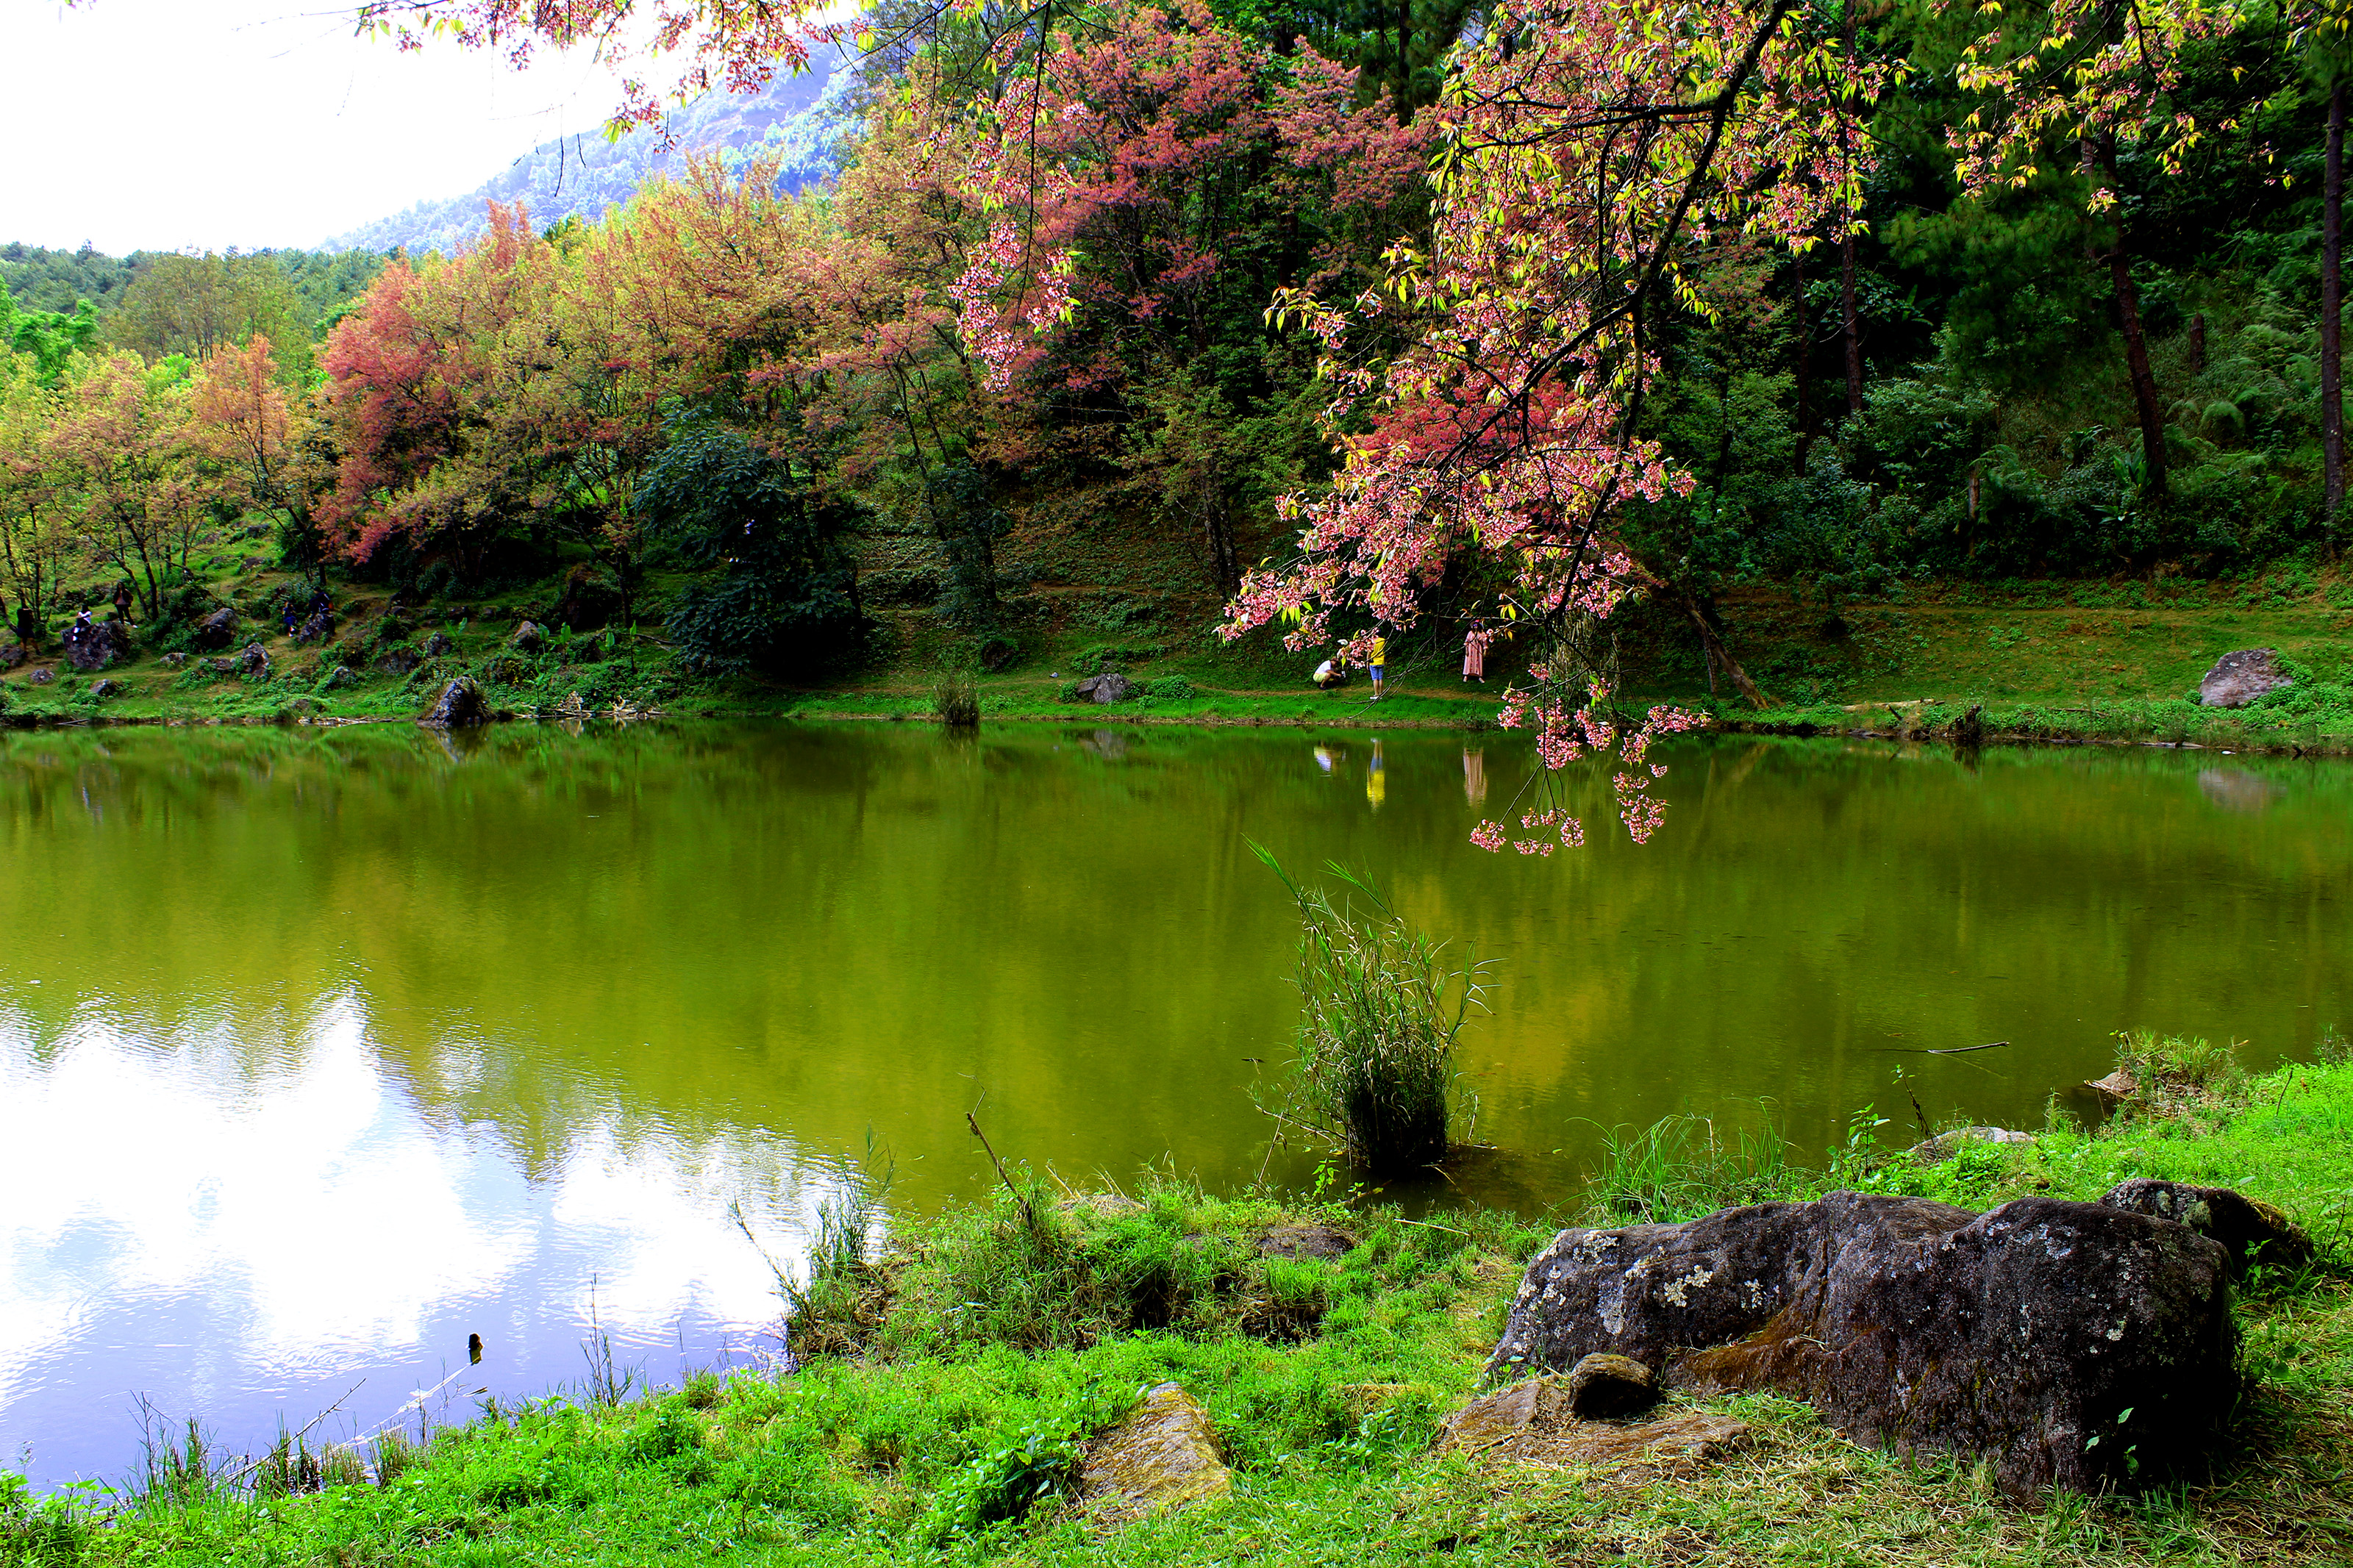
tree, nature, sakura, beautiful, pink, cherry, season, flower, spring, blooming, petal, thailand, branch, blossom, plant, natural, background, scene, bloom, garden, outdoors, thai, flora, botany, landscape, floral, beauty, blossoming, park, chiang mai, body of water, natural landscape, reflection, water, pond, bank, natural environment, water resources, lake, nature reserve, watercourse, river, grass, leaf, fish pond, reservoir, lacustrine plain, riparian forest, forest, lake district